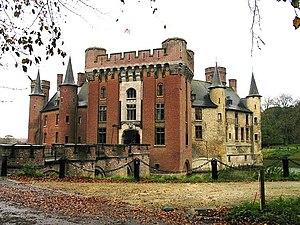
Wynendaele est un village dans la province belge de Flandre Occidentale, située sur le territoire de Thourout. Wynendaele est situé à quatre kilomètres du centre-ville de Thourhout, à mi-chemin entre le centre-ville et Ichtegem.
Le drame de Wynendaele ou l'entrevue de Wynendaele est un épisode de la Seconde Guerre mondiale en Belgique, s'étant passé le 25 mai 1940 au château de Wynendaele.
Le château de Wynendaele est situé à Wynendaele sur le territoire de la ville belge de Thourout en Région flamande.